Church of St Margaret, Bowers Gifford

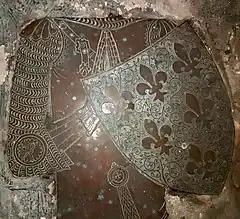

Along the north wall of the chancel lies the monumental brass effigy of Sir John Giffard, who died in 1348. The brass effigy is life-size, at around 6 feet long.